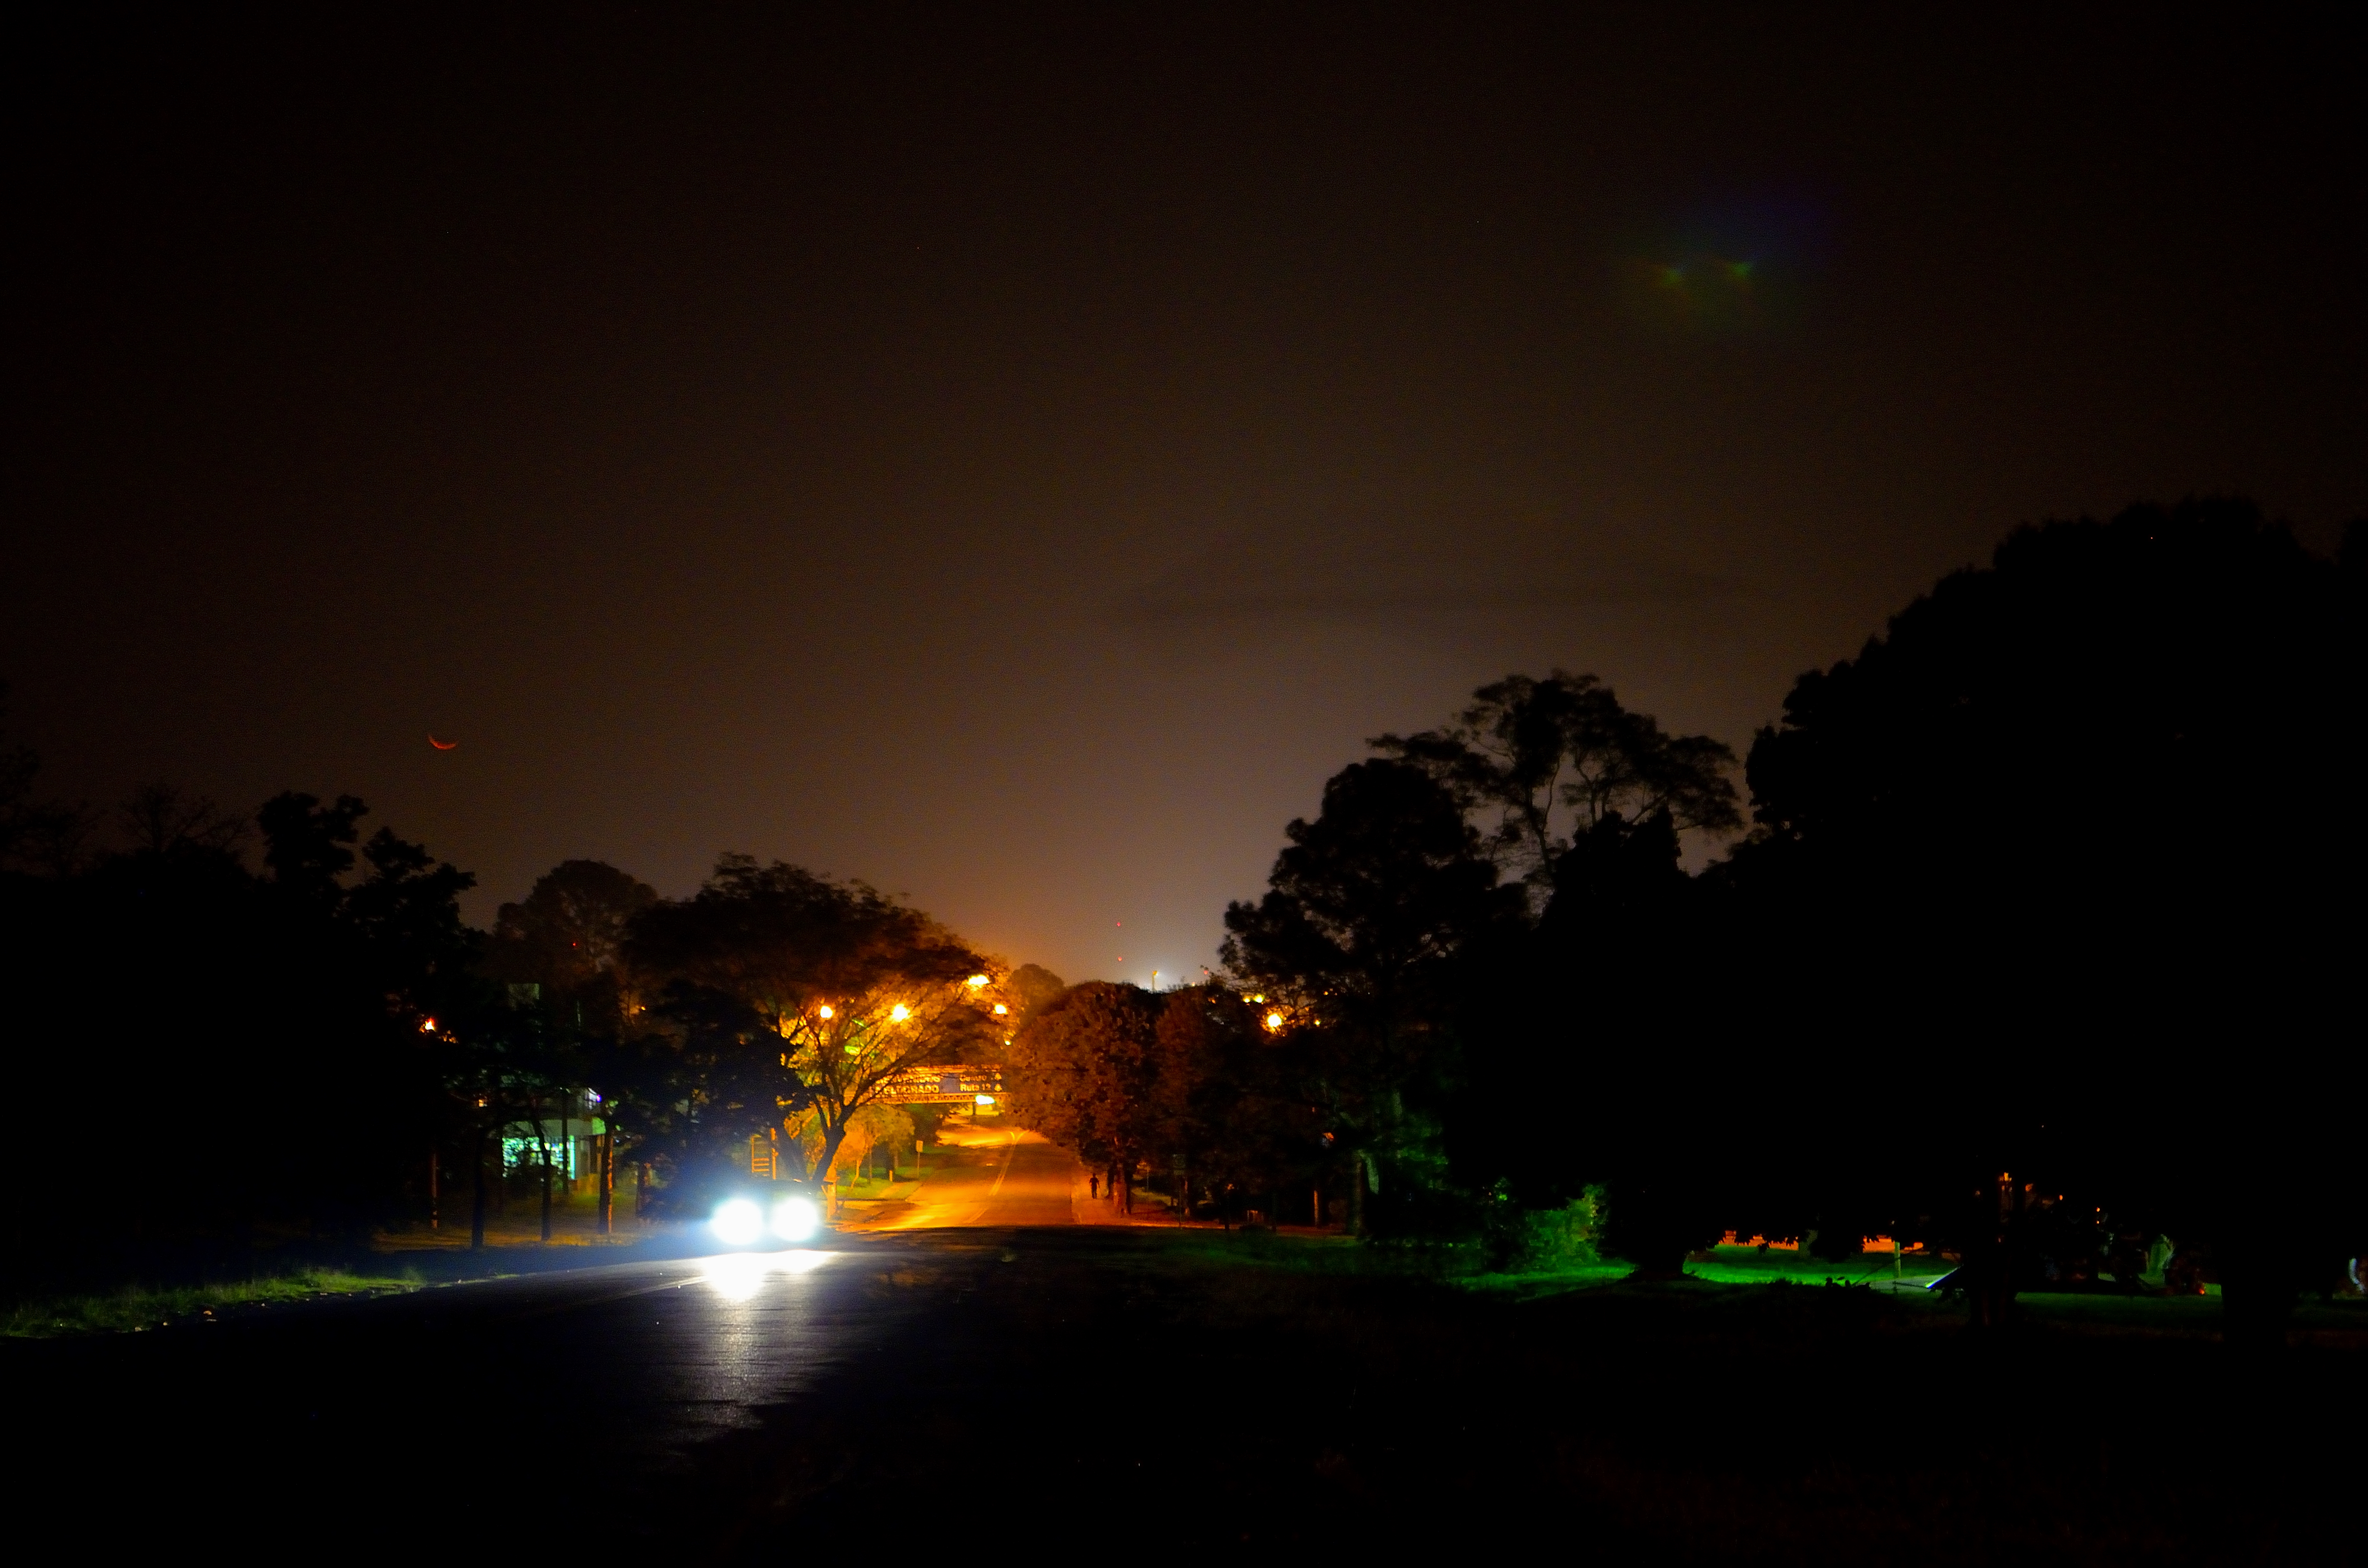
light, sky, night, dawn, atmosphere, dusk, evening, darkness, lighting, moonlight, luna, noche, eldorado, misiones, ruta, 17, creciente, midnight